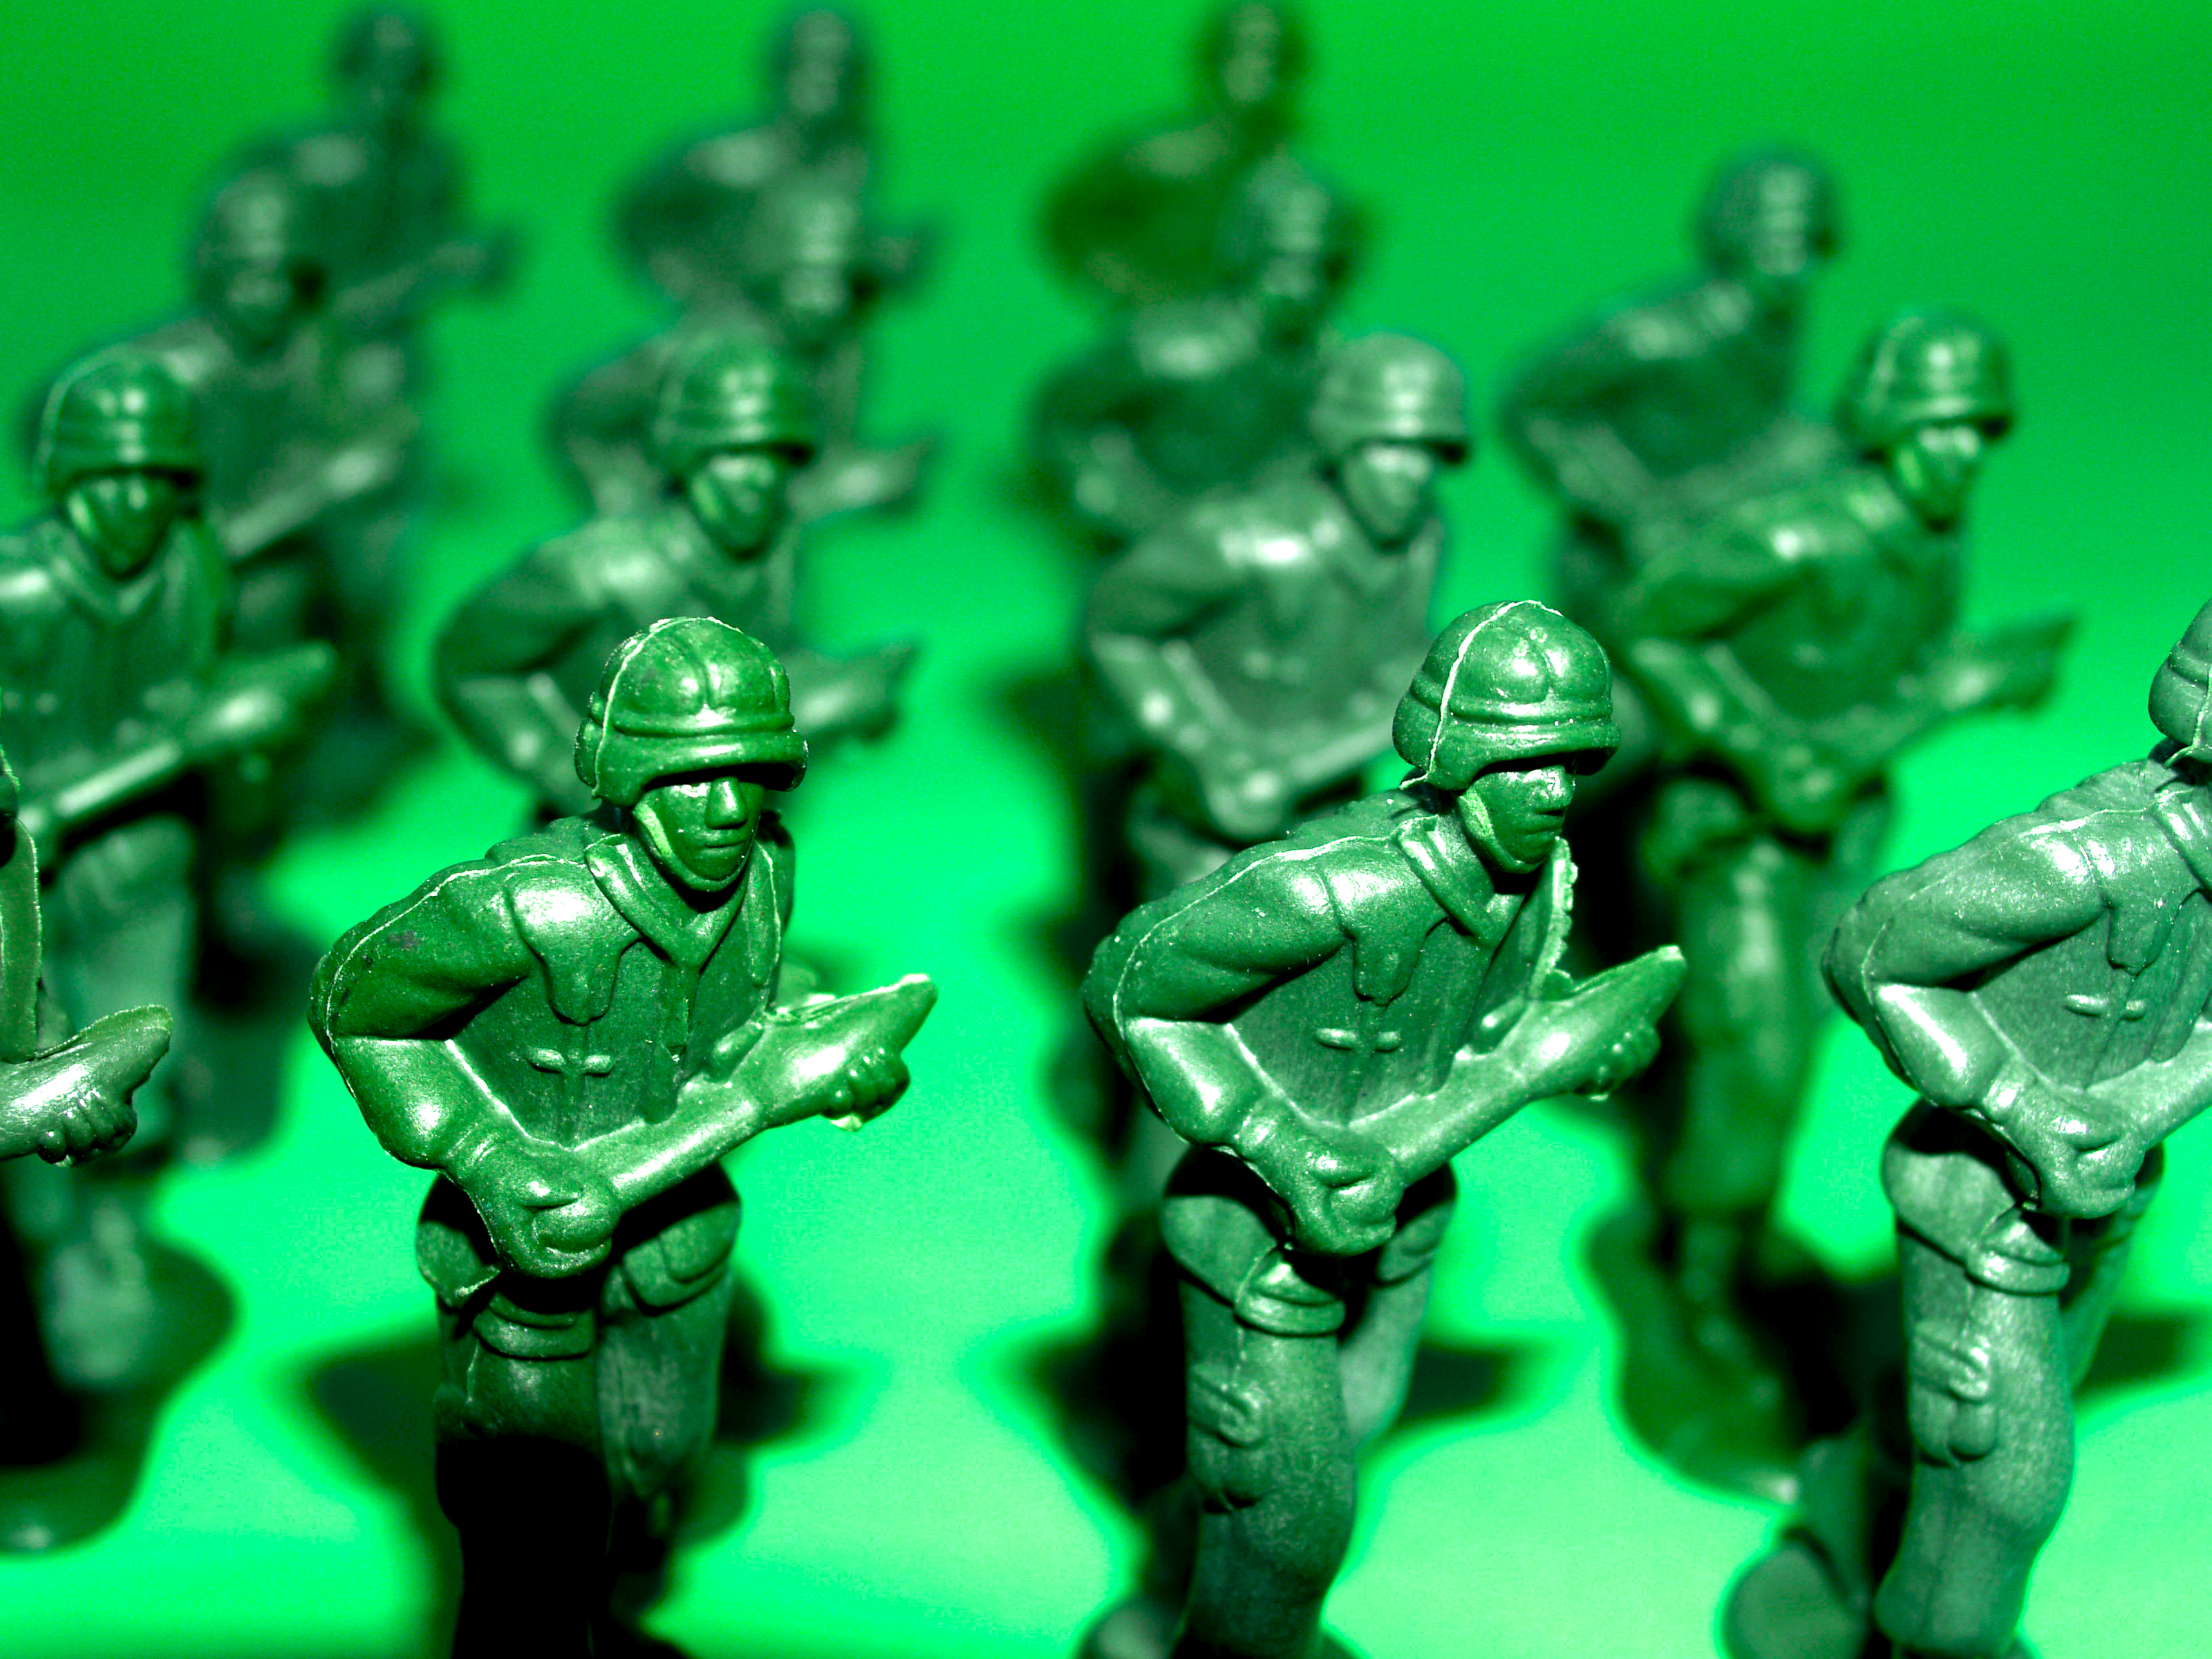
war, plastic, small, army, green, toy, weapon, military, gun, soldier, combat, tiny, isolated, object, model, troop, miniature, white, figurine, commando, play, man, figure, battle, attack, background, enemy, action, warfare, childhood, army men, mecha, macro photography, action figure, robot, military organization